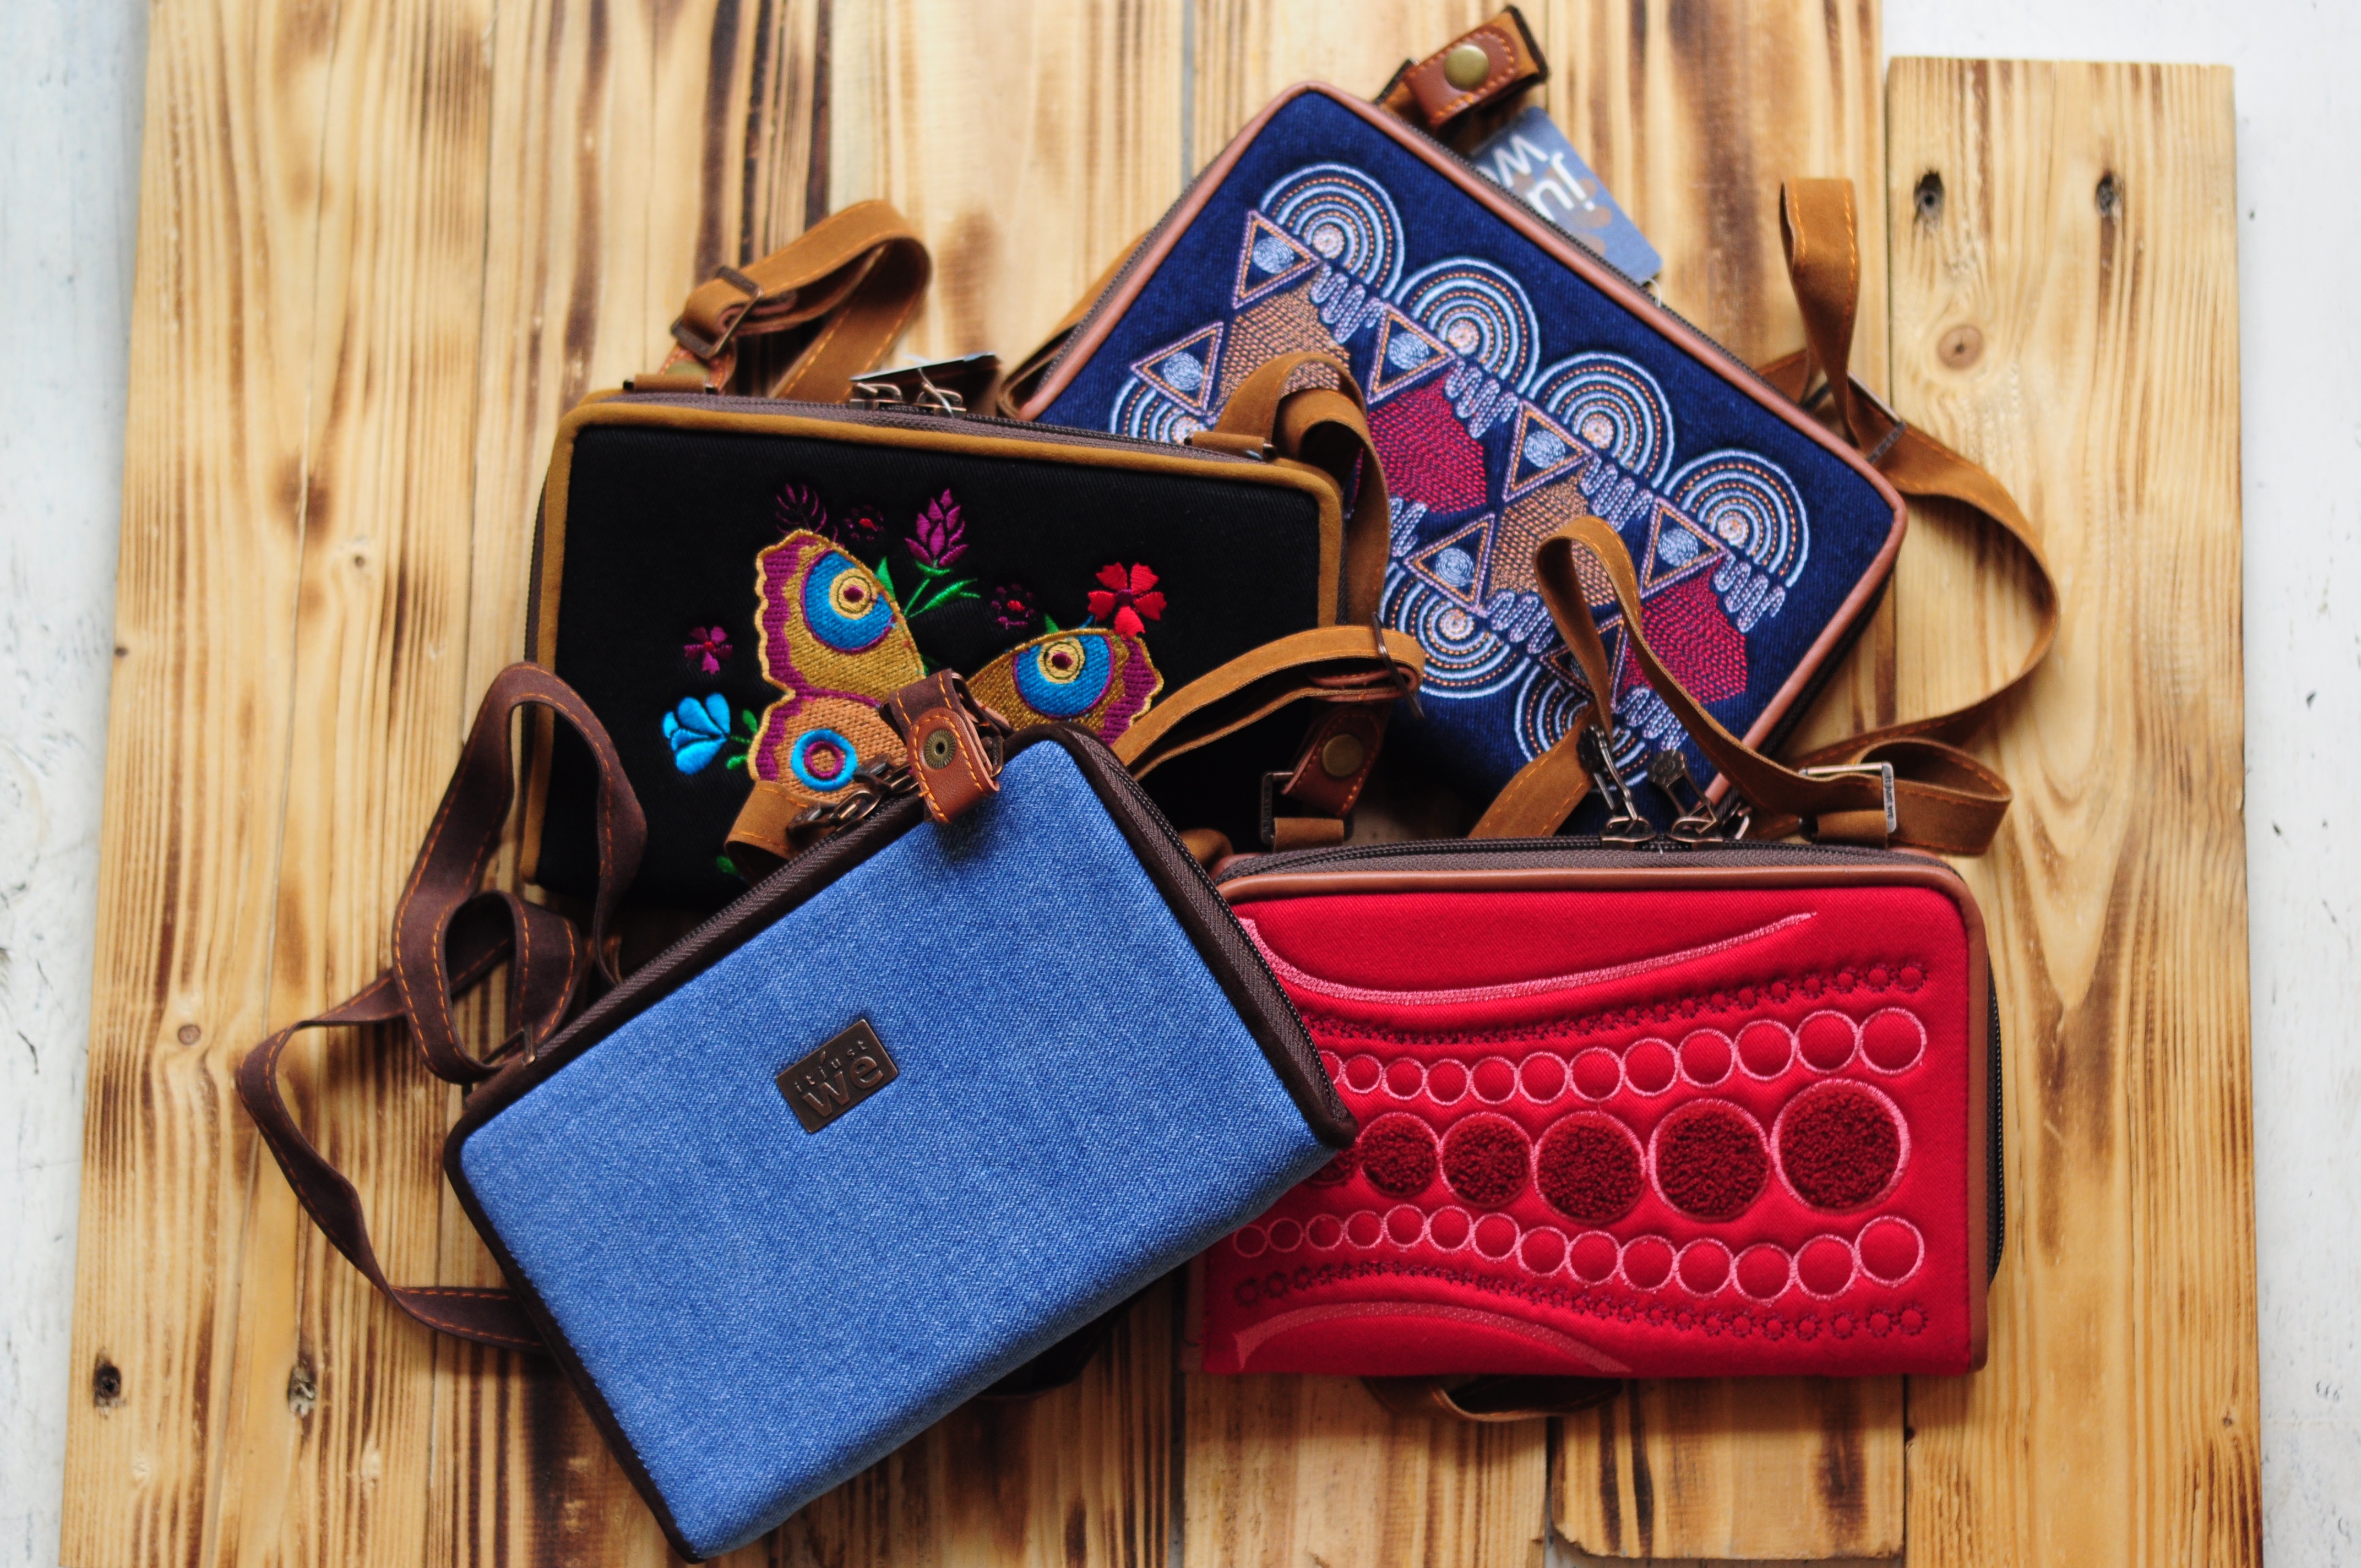
banner, bag, handbag, wallet, art, clutch, sash, smallbag, fashion accessory, coin purse